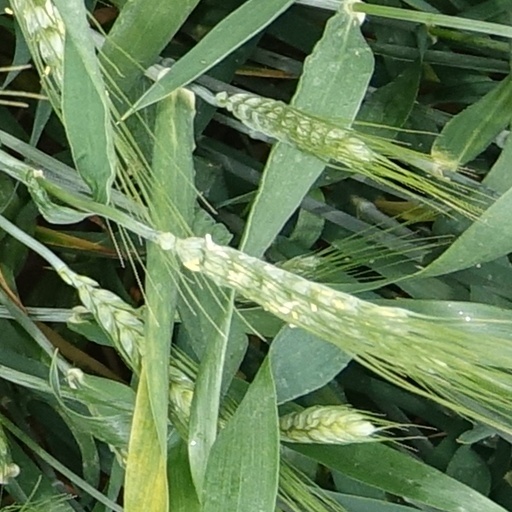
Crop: wheat